Unione Corse

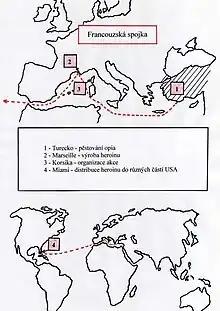
The French Connection in the 1960s.

Morphine base, derived from the cultivation of poppies, was smuggled in from Turkey by boat, before being transformed into heroin by local chemists in the Marseille area, and from there was shipped to its final destination, the large and growing American market. Heroin produced at that time in Marseille was reputed to be 98% pure. It is estimated that around 80% of the heroin consumed in the United States by the early 1970s had been smuggled in from France. By the early 1960s, this figure was 90%.